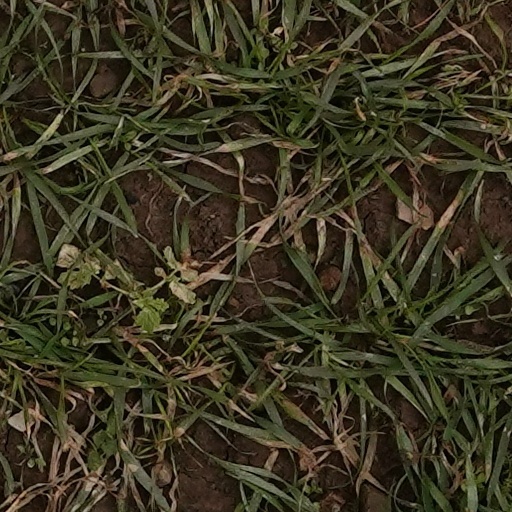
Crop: wheat